William McMahon

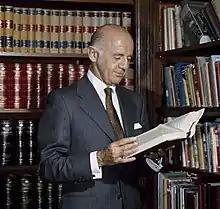
McMahon in 1974

Sir William McMahon (23 February 190831 March 1988), also known as Billy McMahon, was an Australian politician who served as the 20th prime minister of Australia from 1971 to 1972. He held office as the leader of the Liberal Party of Australia, and previously held various ministerial positions from 1951 to 1971, the longest continuous service in Australian history.